Jōshin'etsu-kōgen National Park

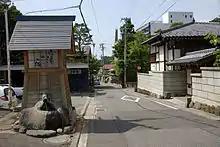
Onsen, Yudanaka, Nagano Prefecture

The Jōshin'etsu Kōgen National Park is a popular tourist destination for skiing, mountain climbing, hiking, and onsen hot spring resorts. The Eastern Area holds the popular skiing areas of Sugadaira and Shiga Kōgen. The Shiga-Kusatsu-Kogen Ridge Highway traverses this section of the park, connecting the Yamanouchi Hot Springs, including the onsens of Yudanaka, in the north with the resort town of Karuizawa, Nagano Prefecture in the south.